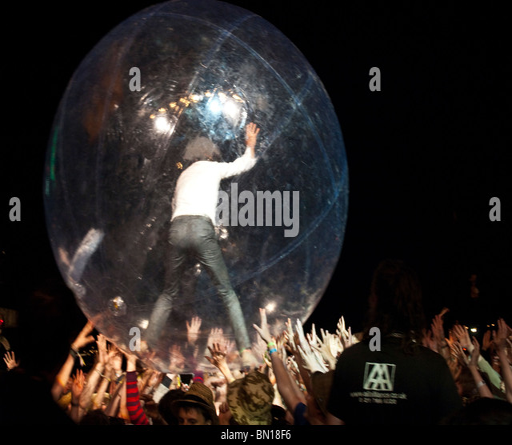
surfing in a giant ball at festival